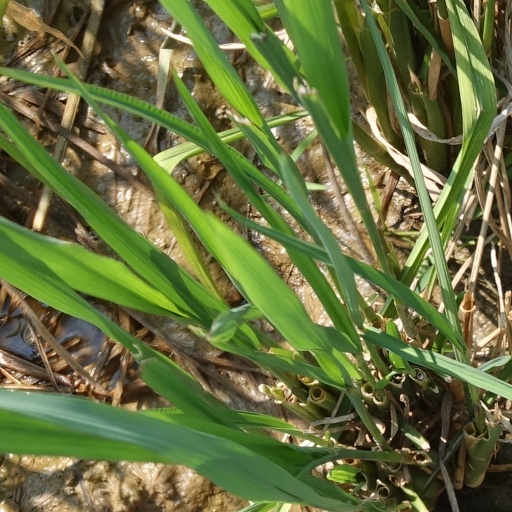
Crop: rice